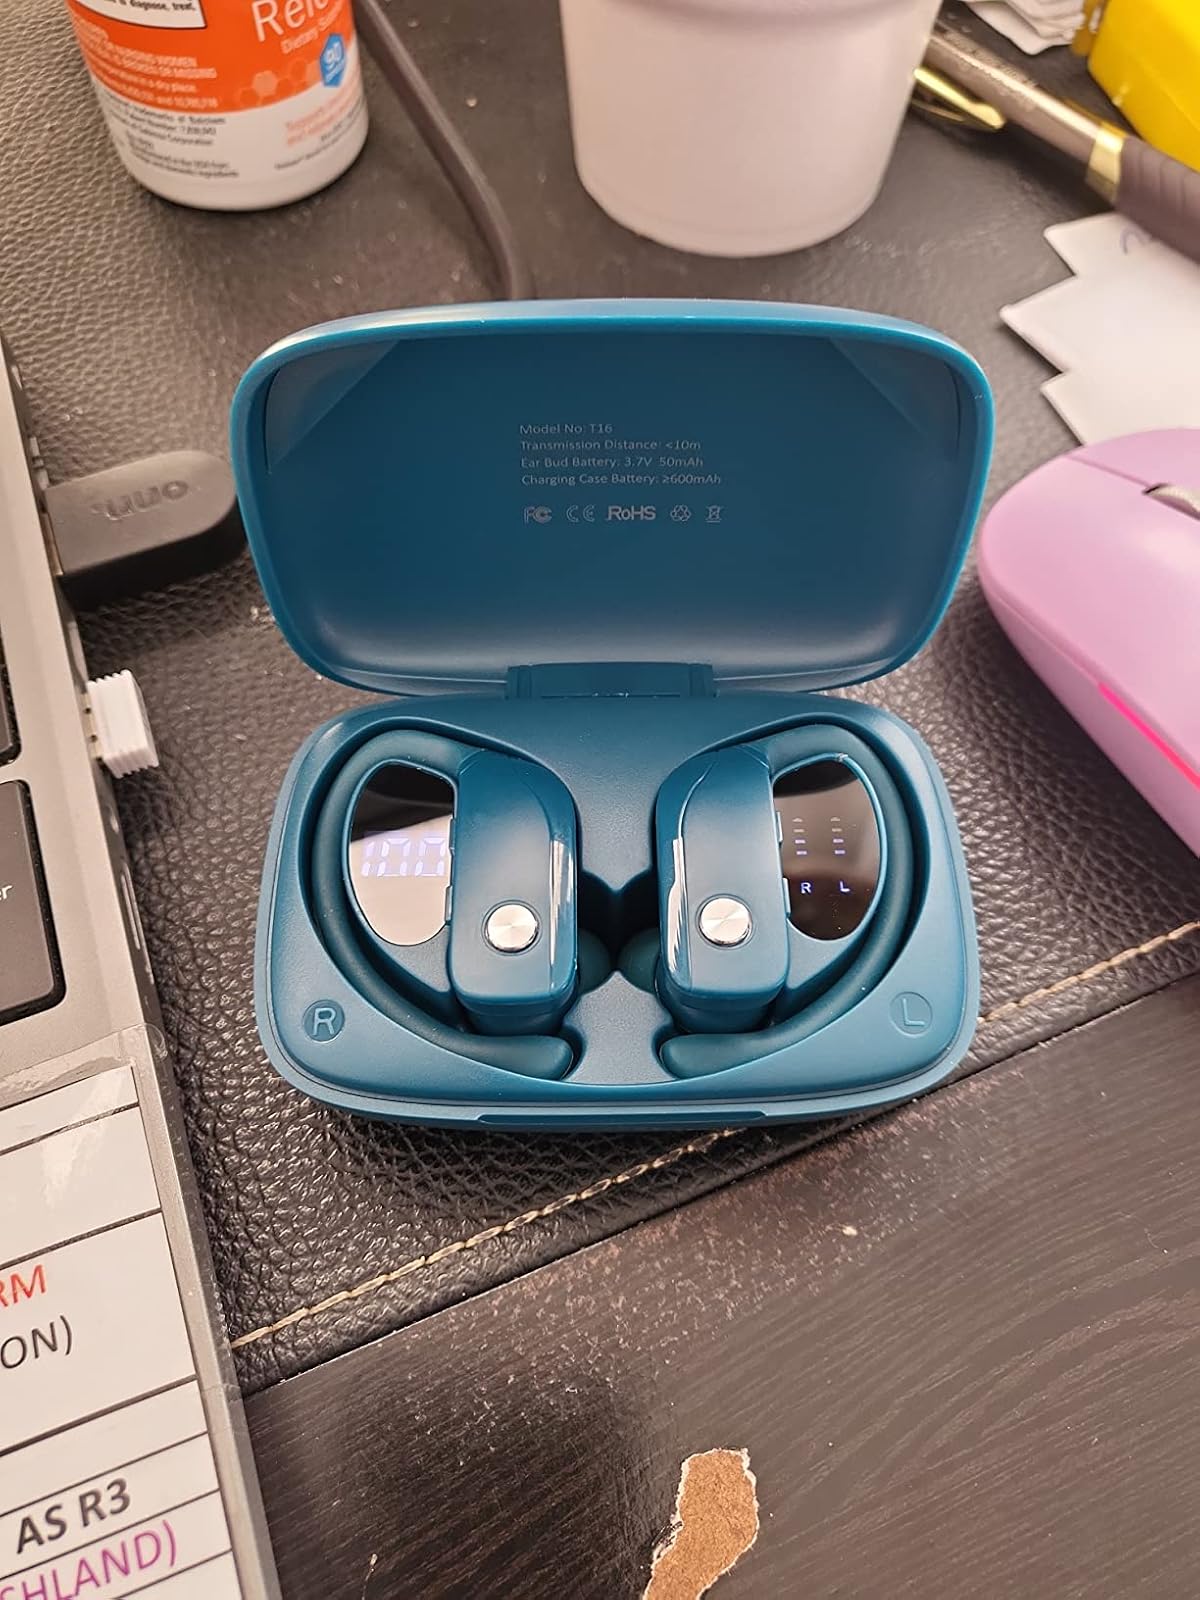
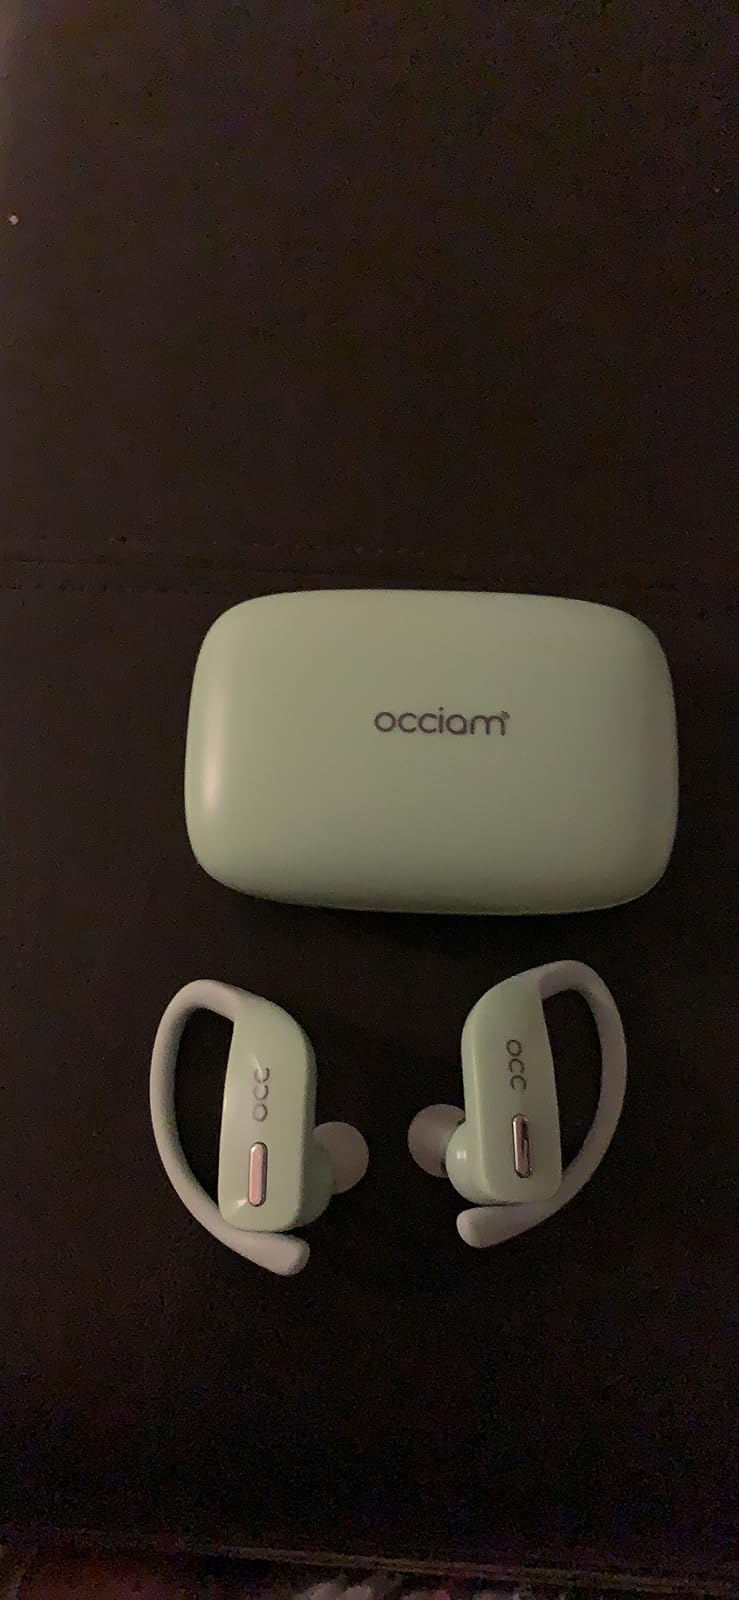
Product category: earbuds
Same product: no